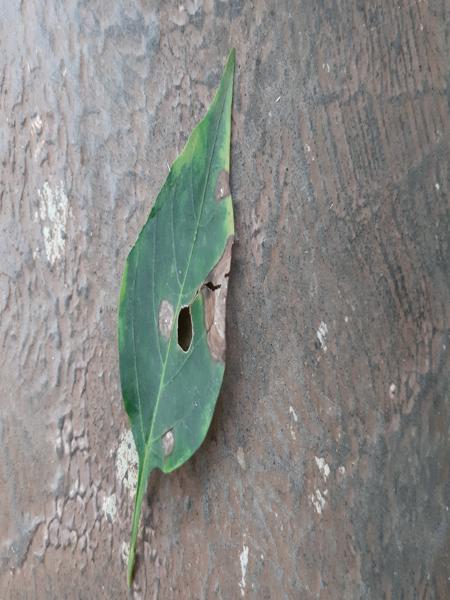
Plant: Chilly